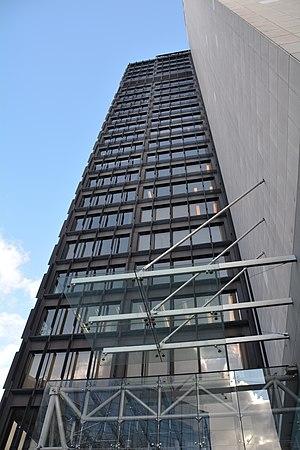
Photo montrant les deux types de tours accolées
La Tour ITT, renommée IT Tower au début des années 2000, est un immeuble de bureau réalisé par Walter Bresseleers entre 1968 et 1971, à Bruxelles. Elle est l'un des symboles de ce que l'histoire de l'urbanisme a ensuite appelé la bruxellisation.